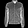
Label: Coat